Eagle Creek (Saskatchewan)

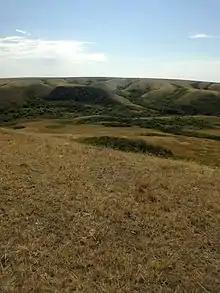
The buffalo jump at Coal Mine Creek coulee near Herschel and the Ancient Echoes Interpretive Centre

Eagle Creek begins at the eastern end of a small, narrow lake called Eaglehill Lake in the RM of Tramping Lake No. 380. The river's course from beginning to end has a "U" shape to it. From Eagle Hill Lake, the river flows into the valley formed from glacial meltwaters and meanders southward where it is met by a short creek from Scott Reservoir and then widens to form Tramping Lake. Tramping Lake, at , is a long, shallow, and narrow lake that snakes along the valley floor. From the southern end of Tramping Lake, Eagle Creek carries on southward and flows into the , man-made Opuntia Lake. From the Opuntia Lake, the river heads south-east towards the Stranraer Terrace and the communities of Stranraer, Herschel, and Rosetown. At Stranraer, Twin Towers Ski Resort had ski runs that went down into Eagle Creek Valley. After being open for over 30 years, the ski resort closed in 2009. At Herschel, there's the Ancient Echoes Interpretive Centre and a buffalo jump at Coal Mine Creek coulee. After Rosetown, Eagle Creek heads east and flows out of the valley and into the flatter prairie. From there, the river re-enters a valley and begins its northward journey towards the North Saskatchewan River.